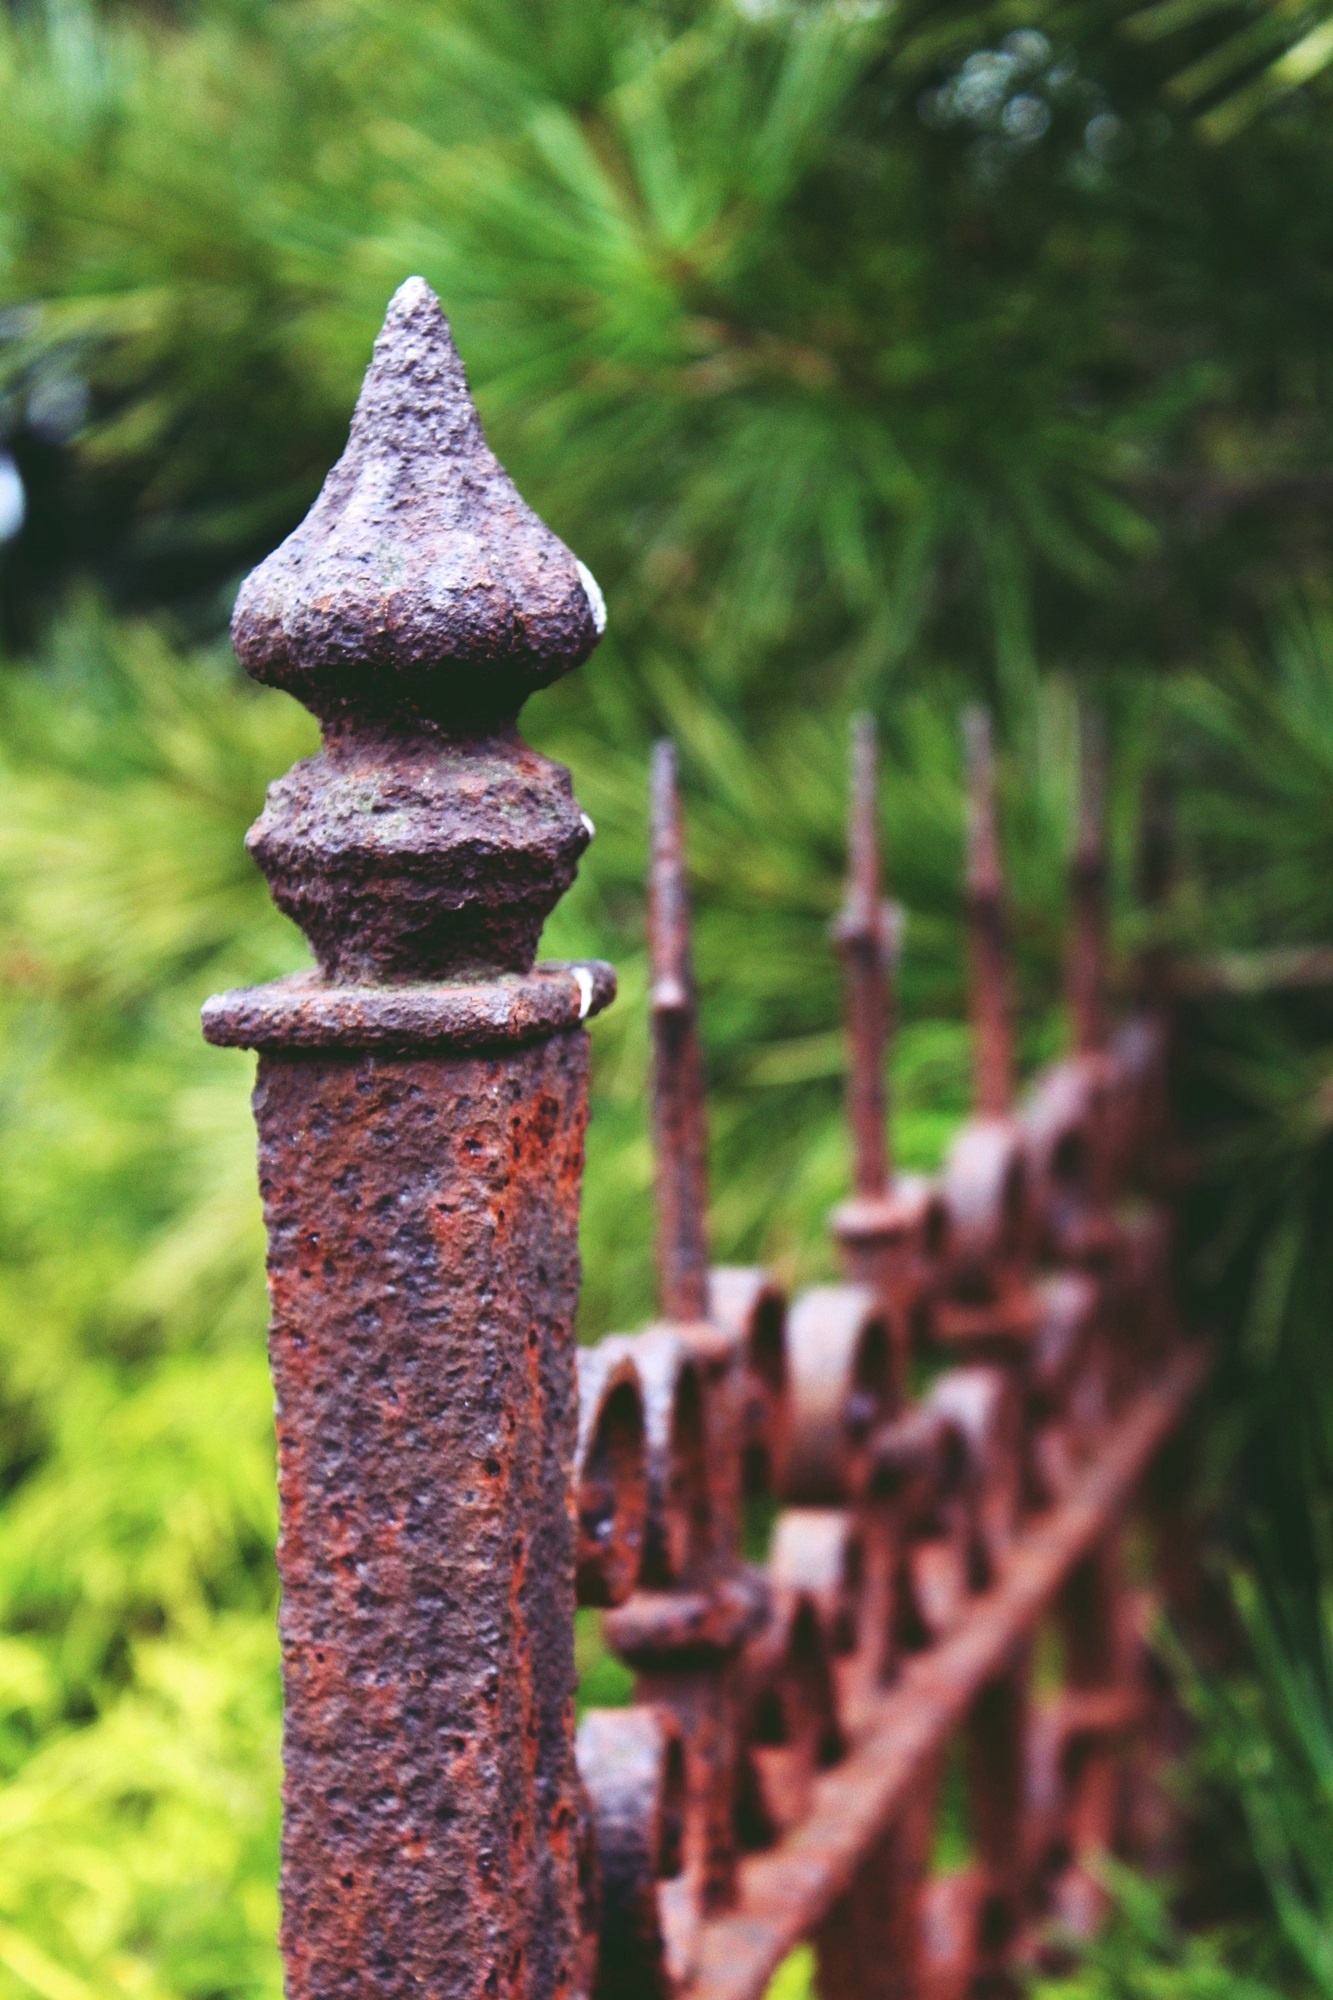
tree, nature, forest, grass, fence, plant, lawn, leaf, flower, old, green, metal, botany, garden, ornament, sculpture, rusty, grid, iron, limit, stainless, wrought iron, metal fence, art forging, iron fence, metal railings, iron construction, curlicue, steel mesh, woody plant, outdoor structure